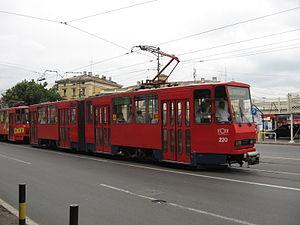
GSP Beograd est une société qui gère les transports publics de Belgrade, la capitale de la Serbie. GSP est un sigle pour Gradsko saobraćajno preduzeće, « Compagnie de transport de la ville ». GSP emploie environ 7 000 personnes.
Le tramway de Belgrade est un réseau de tramway constitué de 12 lignes situé dans la ville de Belgrade en Serbie et circulant depuis 1892.